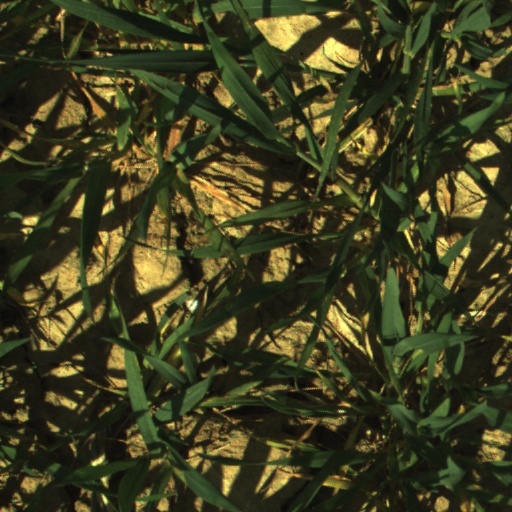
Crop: wheat